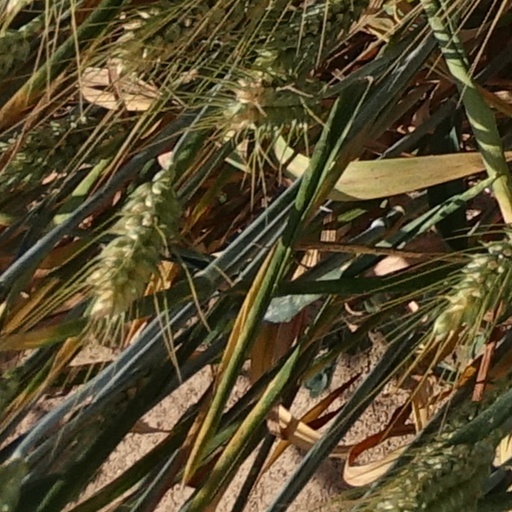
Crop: wheat